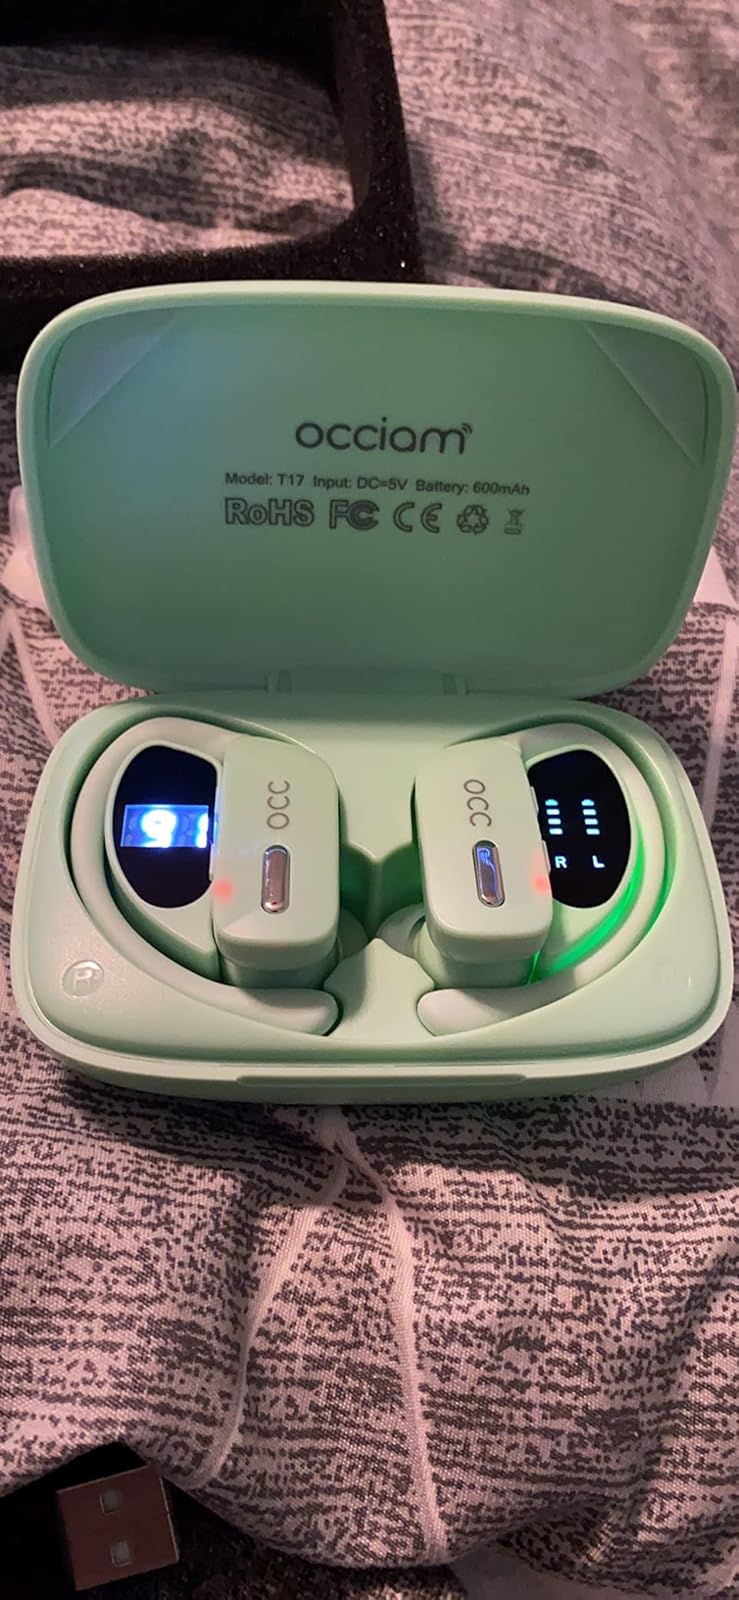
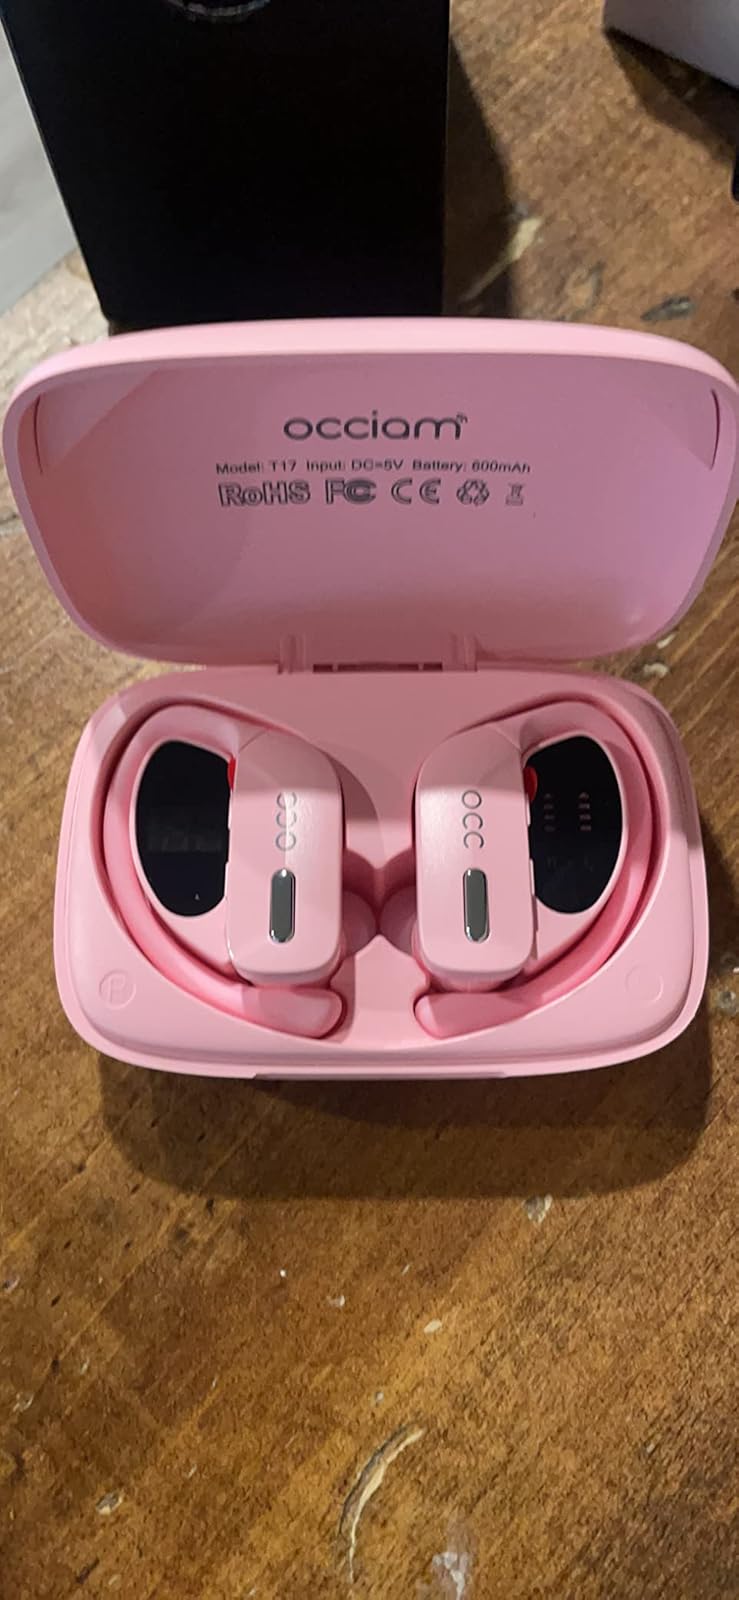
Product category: earbuds
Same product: no